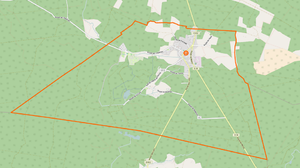
Bias (Landes) ː limites communales avec OSM. This map was created from OpenStreetMap project data, collected by the community. This map may be incomplete, and may contain errors. Don't rely solely on it for navigation.
Bias est une commune du sud-ouest de la France, située dans le département des Landes en région Nouvelle-Aquitaine.